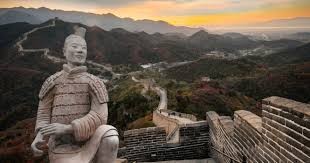
Landmark: Great Wall of China